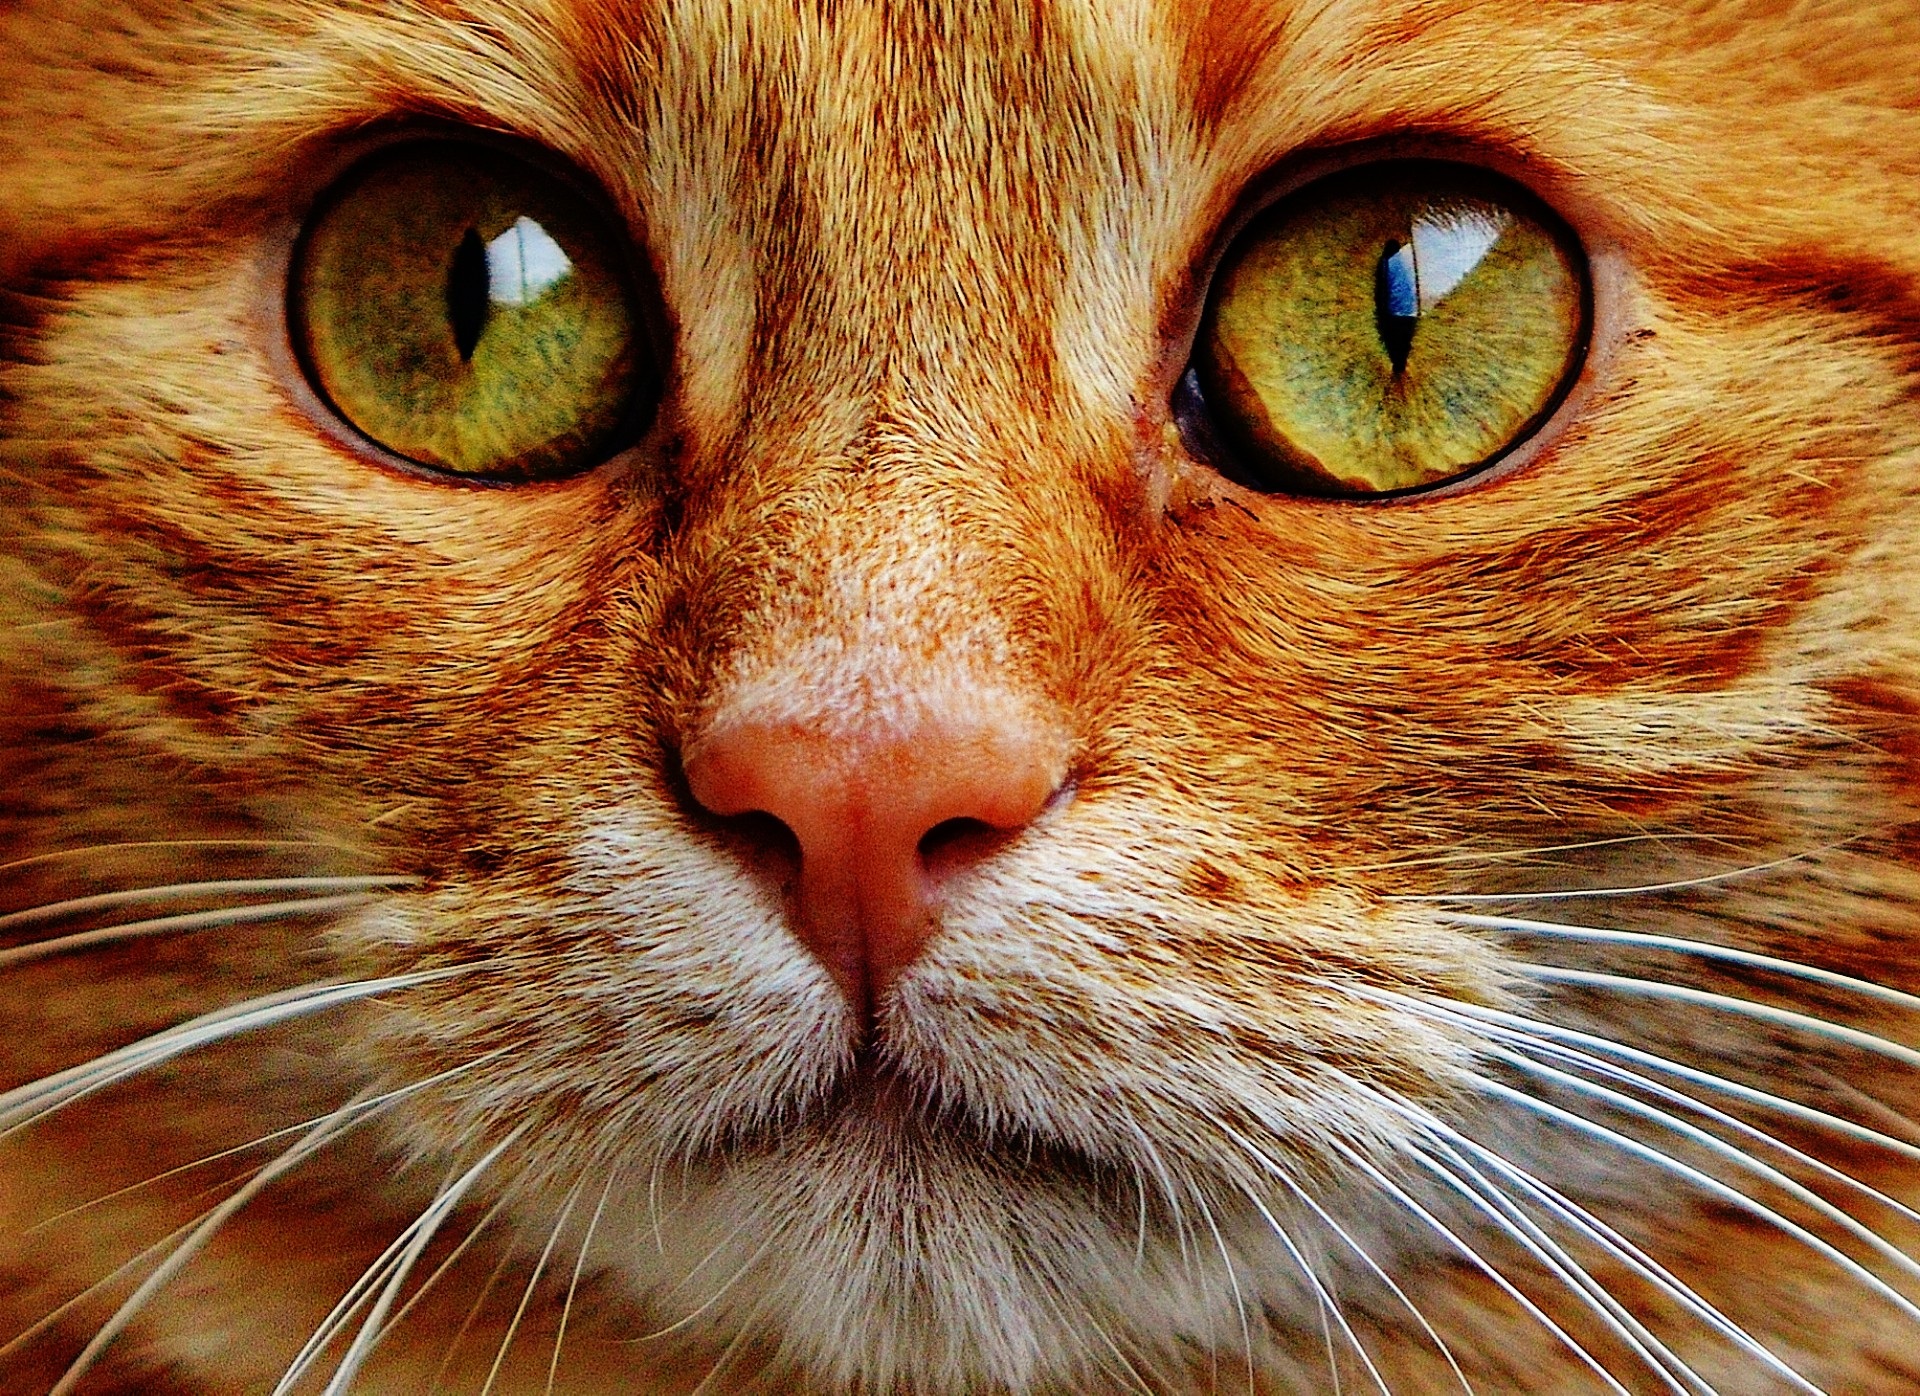
sweet, animal, cute, pet, fur, red, kitten, cat, mammal, fauna, playful, close up, nose, whiskers, snout, tiger, eye, adidas, vertebrate, organ, cuddly, animal world, domestic cat, mackerel, cat face, macro photography, young cat, red mackerel tabby, red cat, cat's eyes, tabby cat, wild cat, small to medium sized cats, cat like mammal, domestic short haired cat, rusty spotted cat